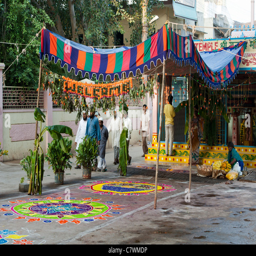
design on a street outside a hindu temple during the festival .